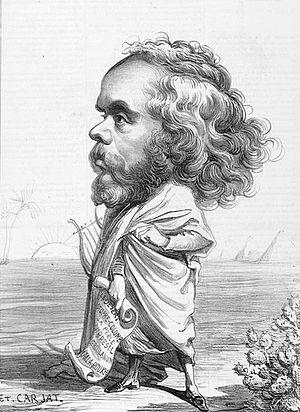
Félicien David, né à Cadenet le 13 avril 1810 et mort à Saint-Germain-en-Laye le 29 août 1876, est un compositeur français.